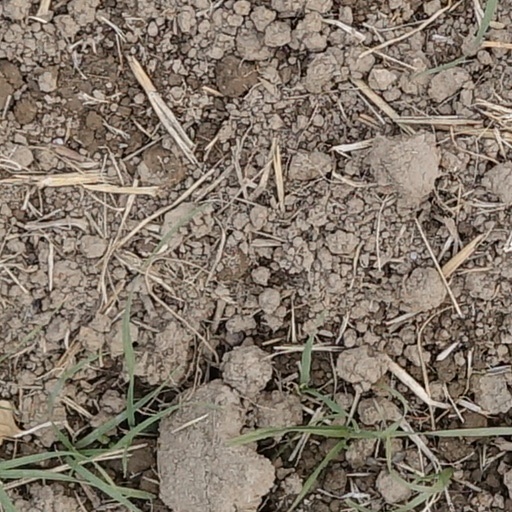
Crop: wheat